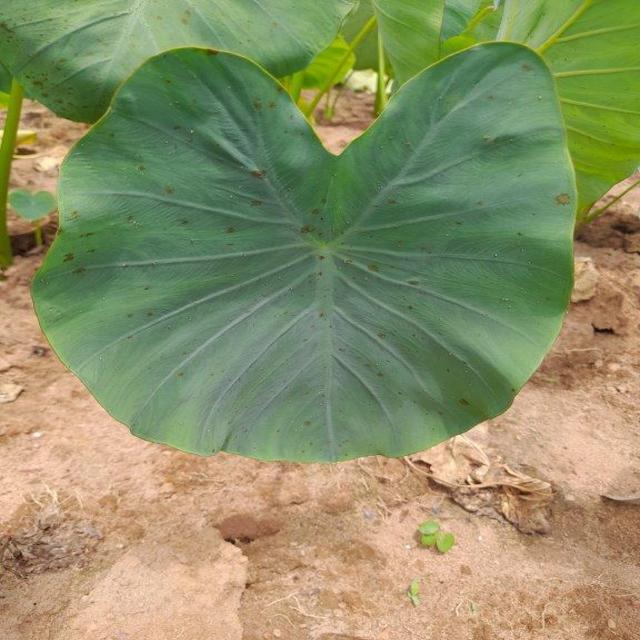
Label: Early_Blight